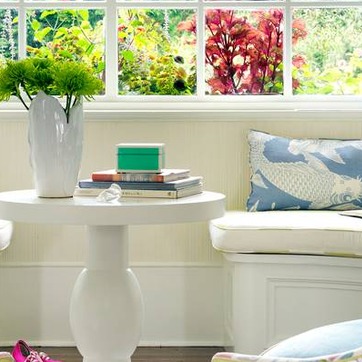
Material: paper